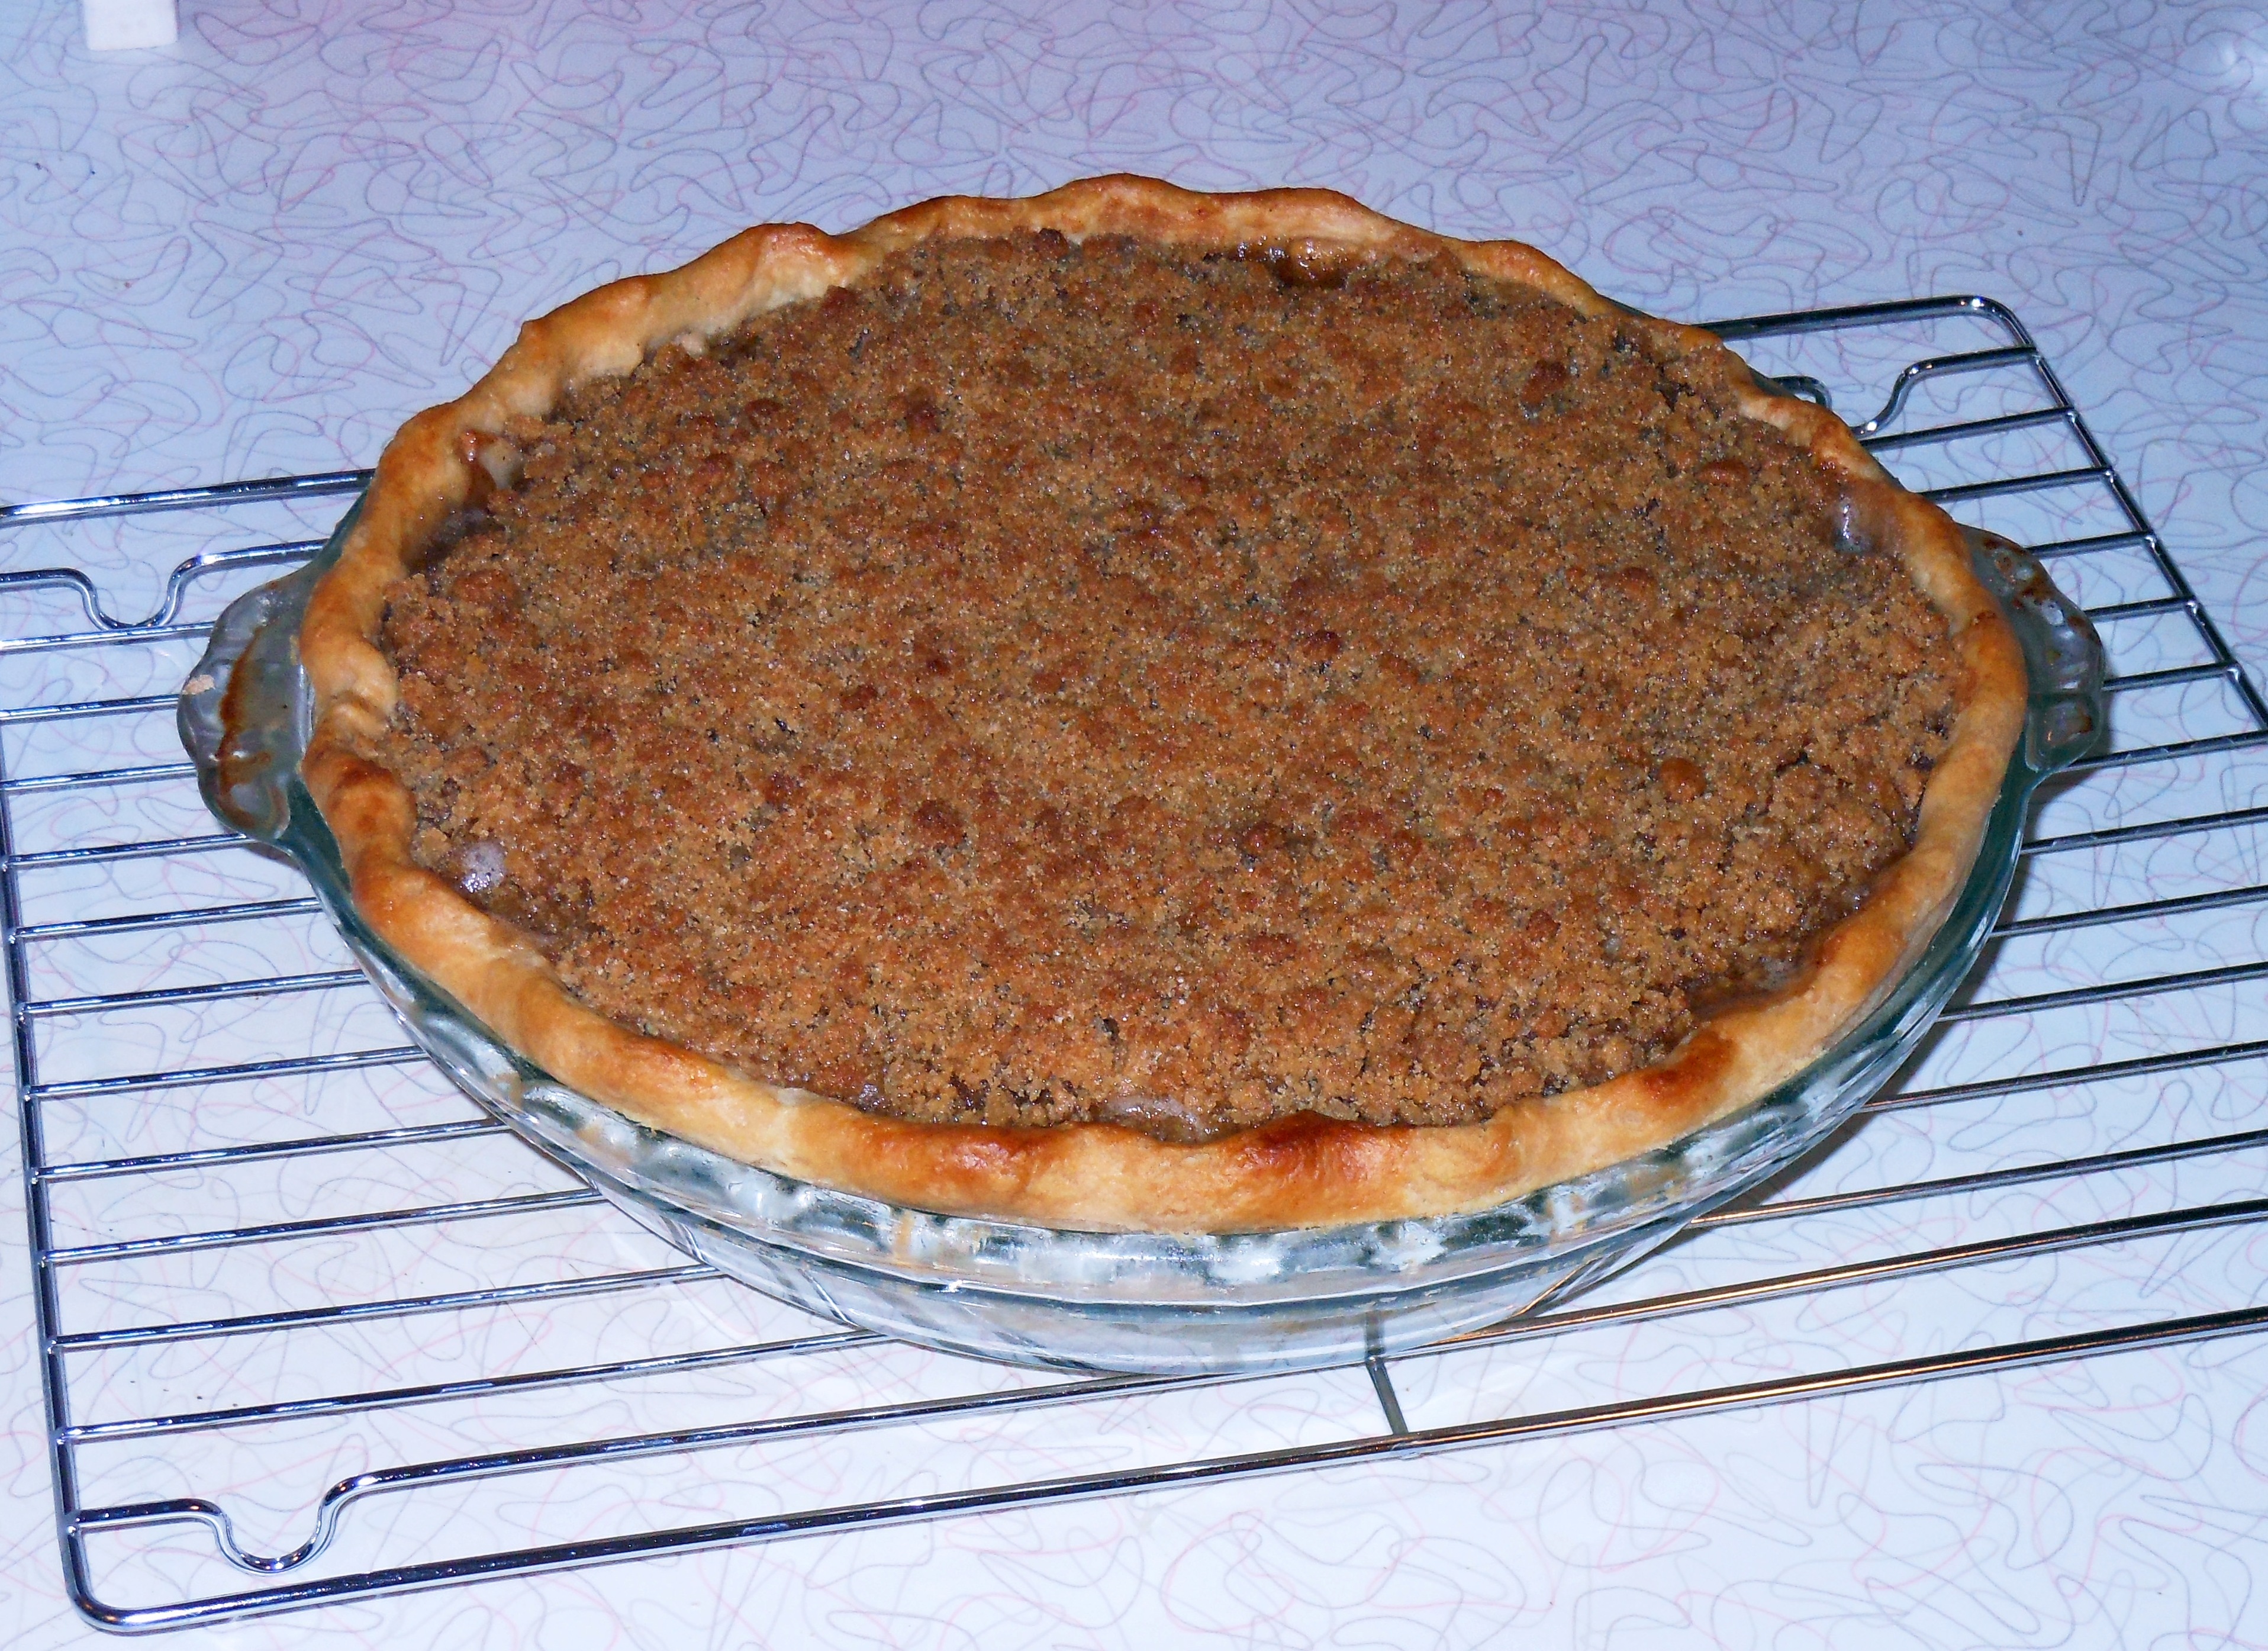
sweet, dish, food, produce, autumn, baking, dessert, cuisine, homemade, pie, baked goods, torte, zwiebelkuchen, apple crumble pie, sweet potato pie, pecan pie